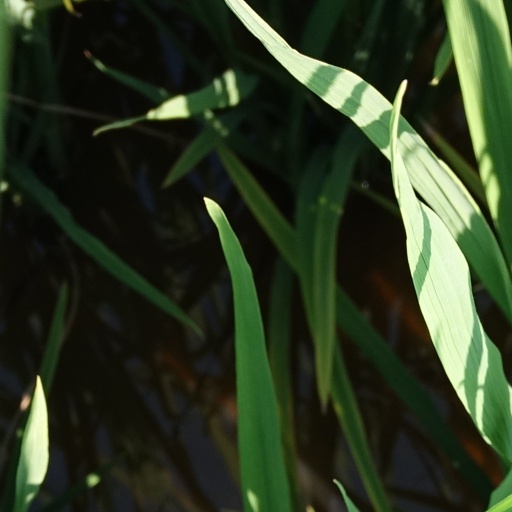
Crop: rice